John Adams (architect)

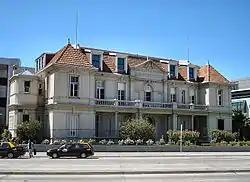
The British Hospital in Montevideo.

PÉREZ SANTARCIERI, Maria Emilia, "Rincones de la historia. El inglés de los edificios", Diario "El País", Supplement. "El País Cultural", Montevideo 3/8/1990, N°42.p.4.